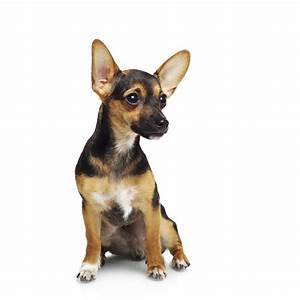
Label: dog